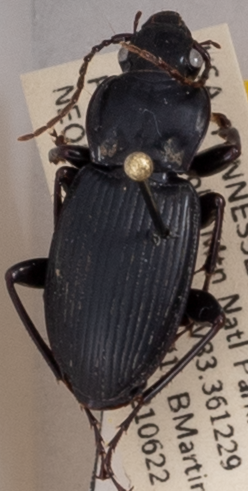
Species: Cyclotrachelus sigillatus
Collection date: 2021-06-22
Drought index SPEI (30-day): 0.39
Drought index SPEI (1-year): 0.792
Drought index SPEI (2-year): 2.09